Succession to the Bhutanese throne

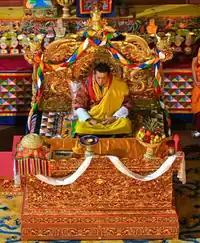

The line of succession to the throne of Bhutan is based on the constitution of Bhutan. Currently the line of succession is according to male-preference cognatic primogeniture with males preceding females who are in the same degree of kinship. If the heir apparent has reached the age of majority of 21, the monarch would step down at age 65. If the heir apparent and the nearest people in the line of succession are deemed unsuitable, it is up to the monarch to decide who will be the next heir. If the monarch violates the constitution, they must abdicate.